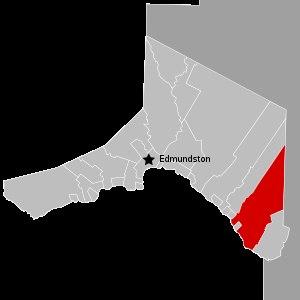
La paroisse de Saint-Léonard est à la fois une paroisse civile et un district de services locaux canadien du Nouveau-Brunswick. Elle comprend les autorités taxatrices de Saint-Léonard–Parent et Saint-Léonard–Poitier.